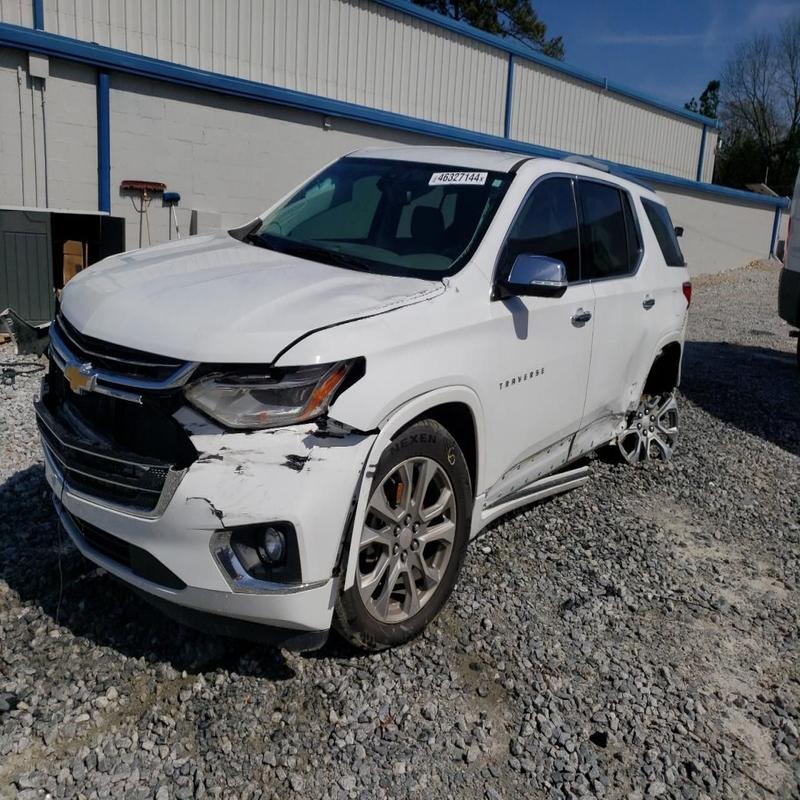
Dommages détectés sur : pare-choc avant, porte avant gauche, porte arrière gauche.
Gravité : majeur